DnaX ribosomal frameshifting element

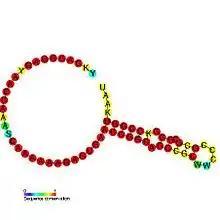
Predicted secondary structure and sequence conservation of DnaX

The DnaX ribosomal frameshifting element is a RNA element found in the mRNA of the dnaX gene in "E. coli". The dnaX gene has two encoded products, tau and gamma, which are produced in a 1:1 ratio. The gamma protein is synthesised due to programmed frameshifting and is shorter than tau. The two products of the dnaX gene are DNA polymerase III subunits.